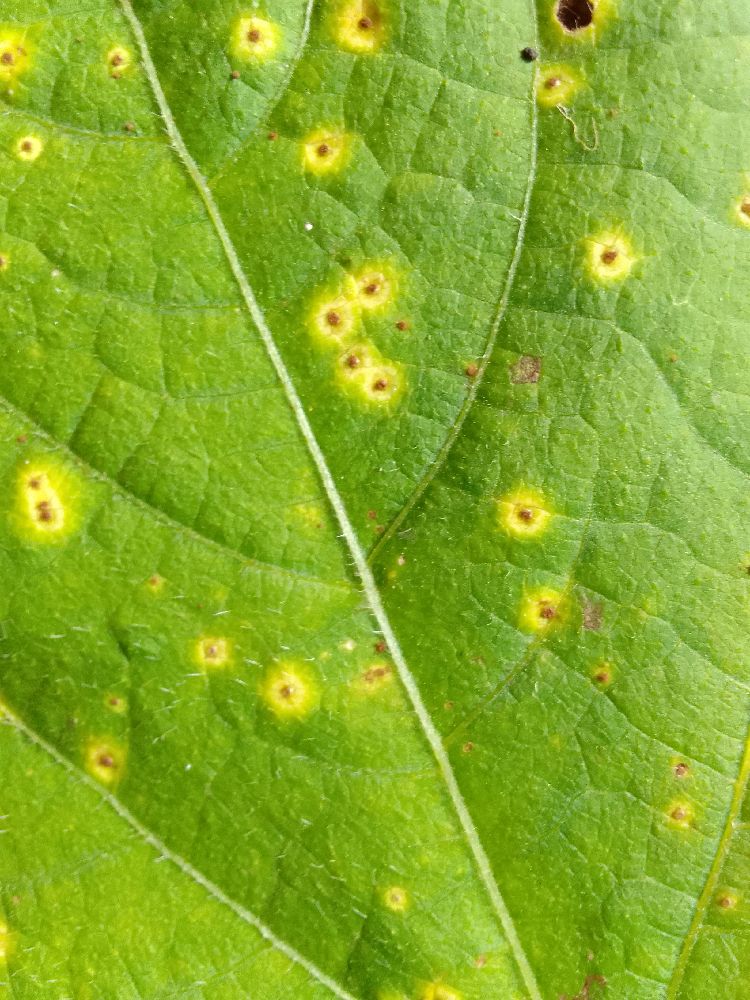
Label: rust